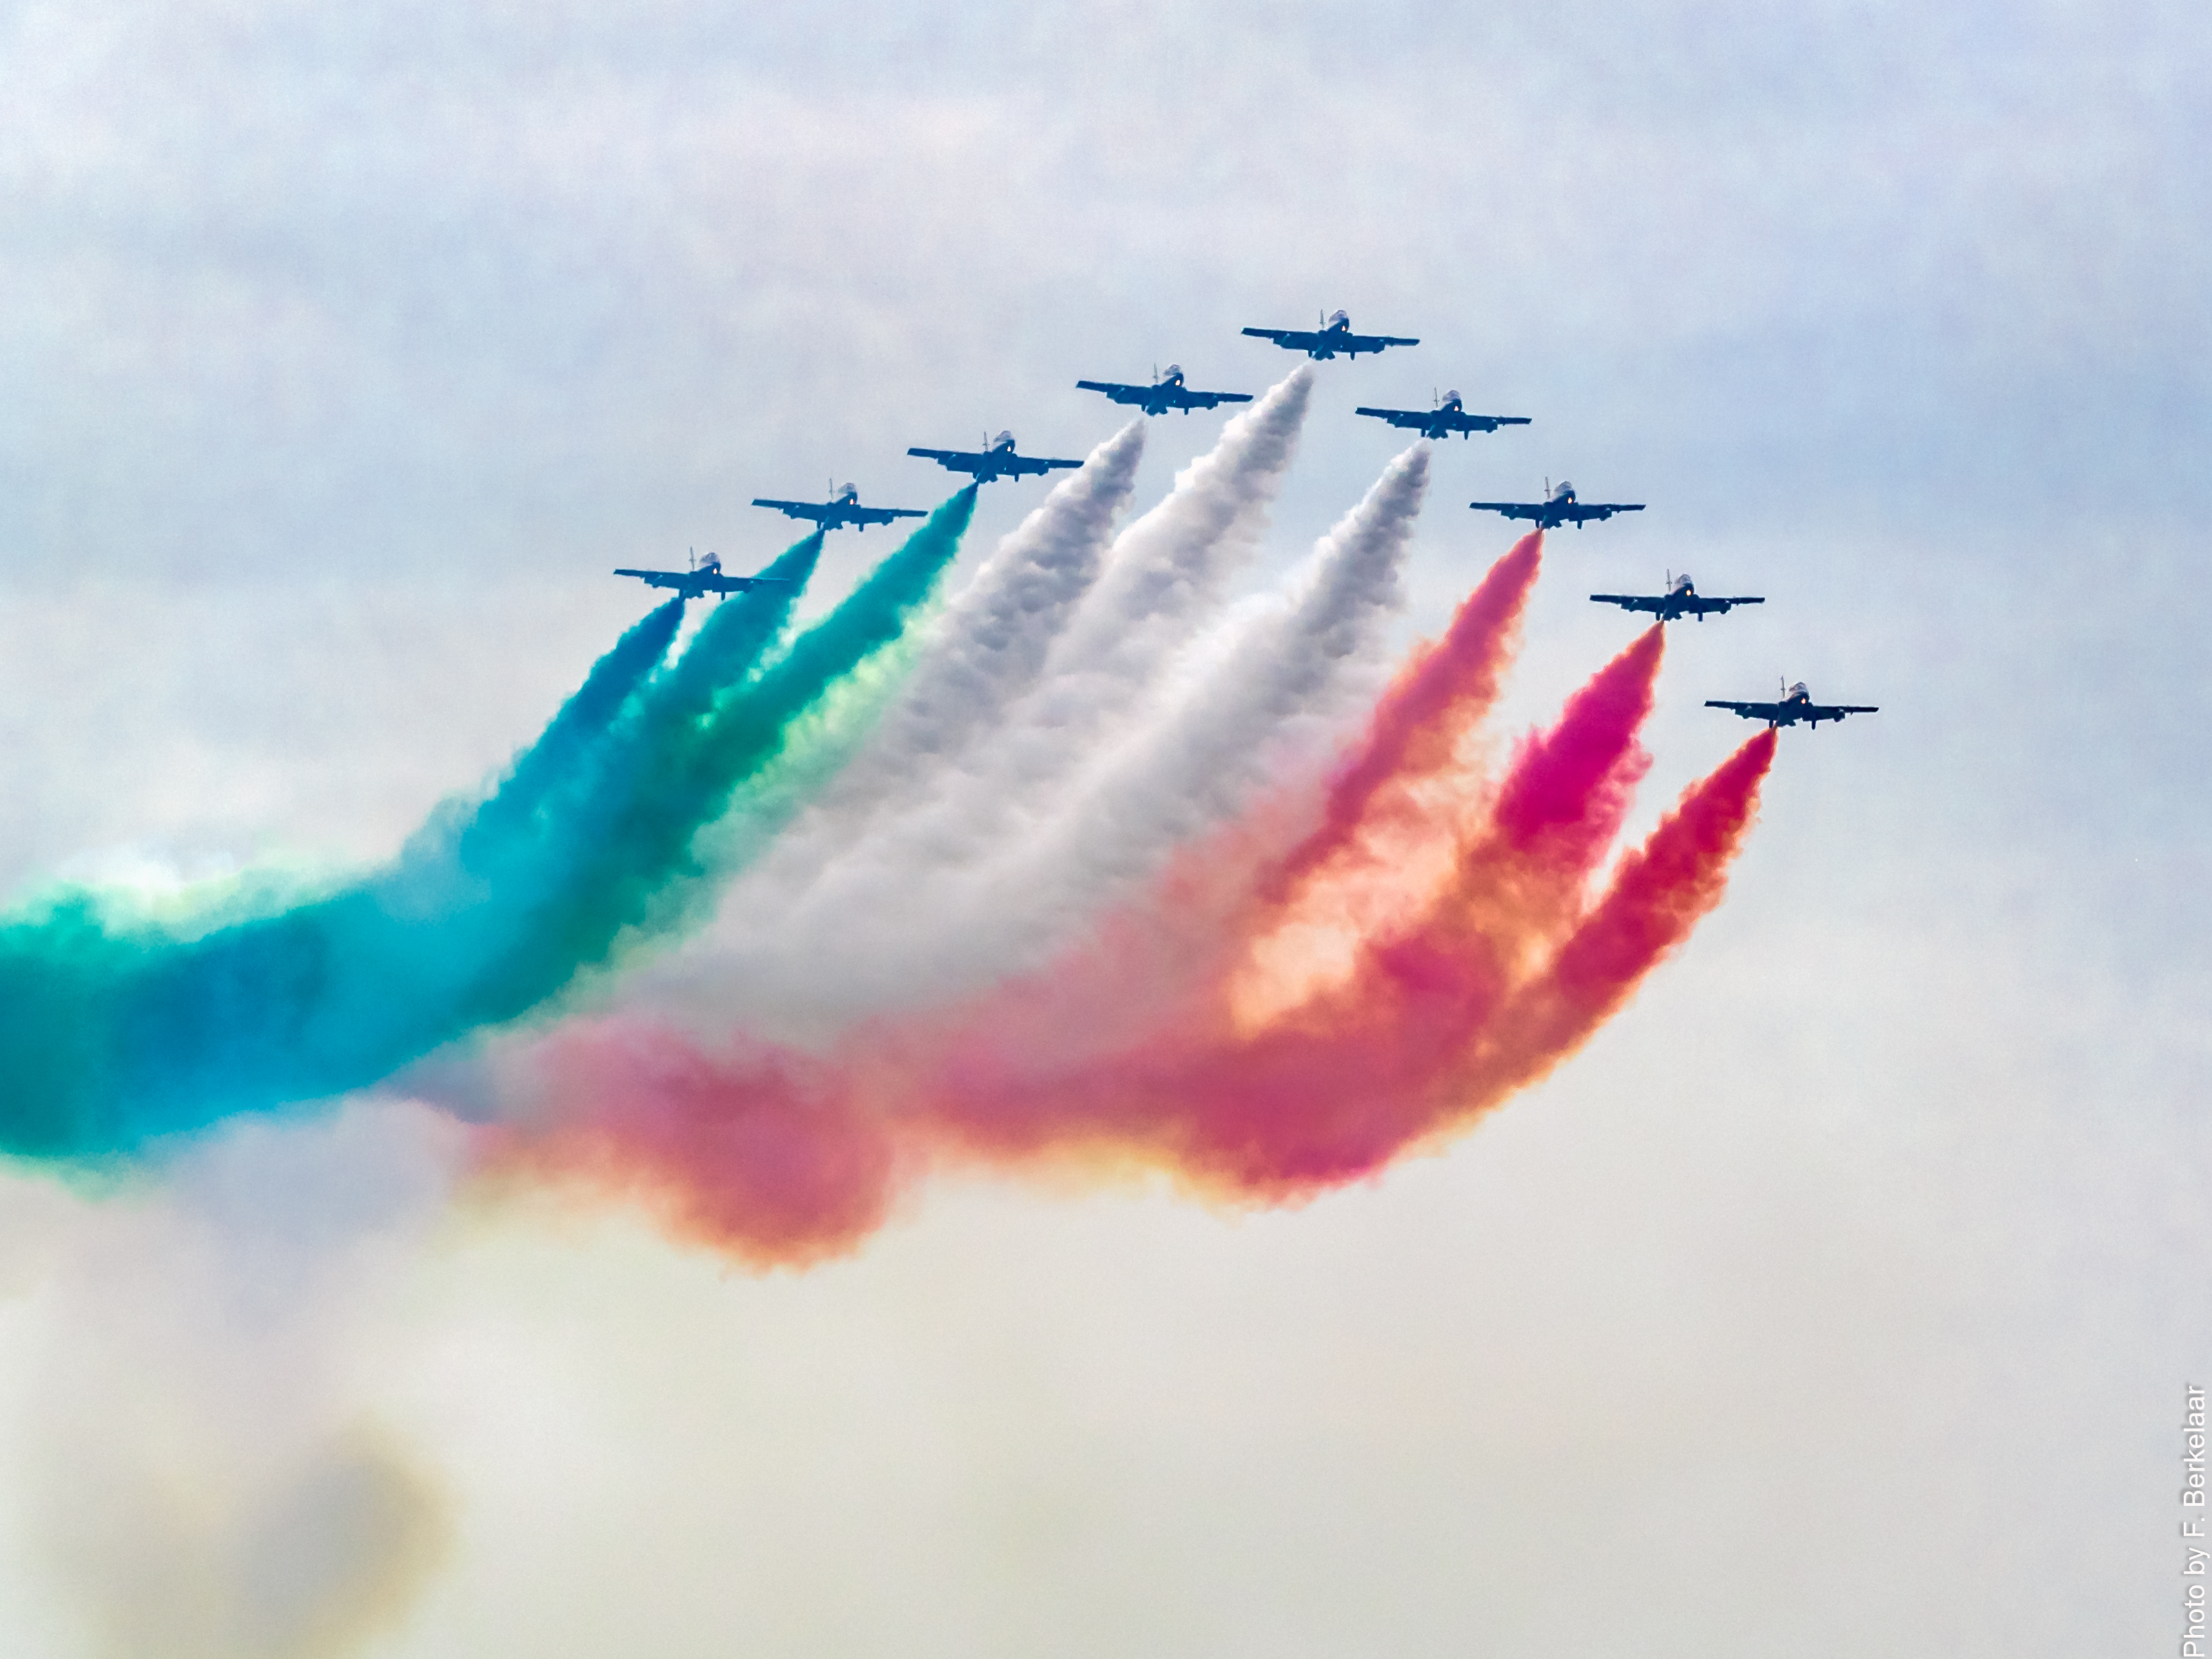
wing, line, nederland, koninklijkeluchtmacht, freccetricolori, nl, leeuwarden, friesland, defensie, luchtmachtdagen, luchtmachtdagen2016, leeuwardenairport, vliegbasisleeuwarden, frysln, ljouwert, olympusm40150mmf28mc14, aermacchimb339apan, cavalleriadellaria, italianairforce, italiaanseluchtmacht, atmosphere of earth